Driving under the influence

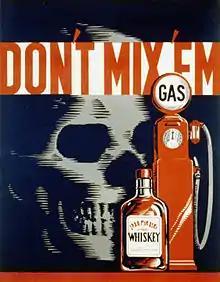
1937 poster warning U.S. drivers against drunk driving

Driving under the influence (DUI) is the crime of driving, operating, or being in control of a vehicle while one is impaired from doing so safely by the effect of either alcohol (see drunk driving) or some other drug, whether recreational or prescription (see drug-impaired driving). Multiple other terms are used for the offense in various jurisdictions.